Hipparchus (Martian crater)

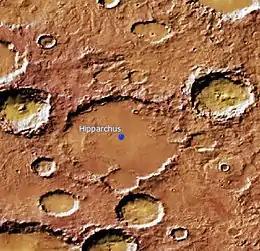
Location of Hipparchus Crater

Hipparchus is an impact crater in the Phaethontis quadrangle of Mars, located at 44.8° S latitude and 151.4° W longitude. It is in diameter. It was named after the ancient Greek astronomer Hipparchus in 1973.